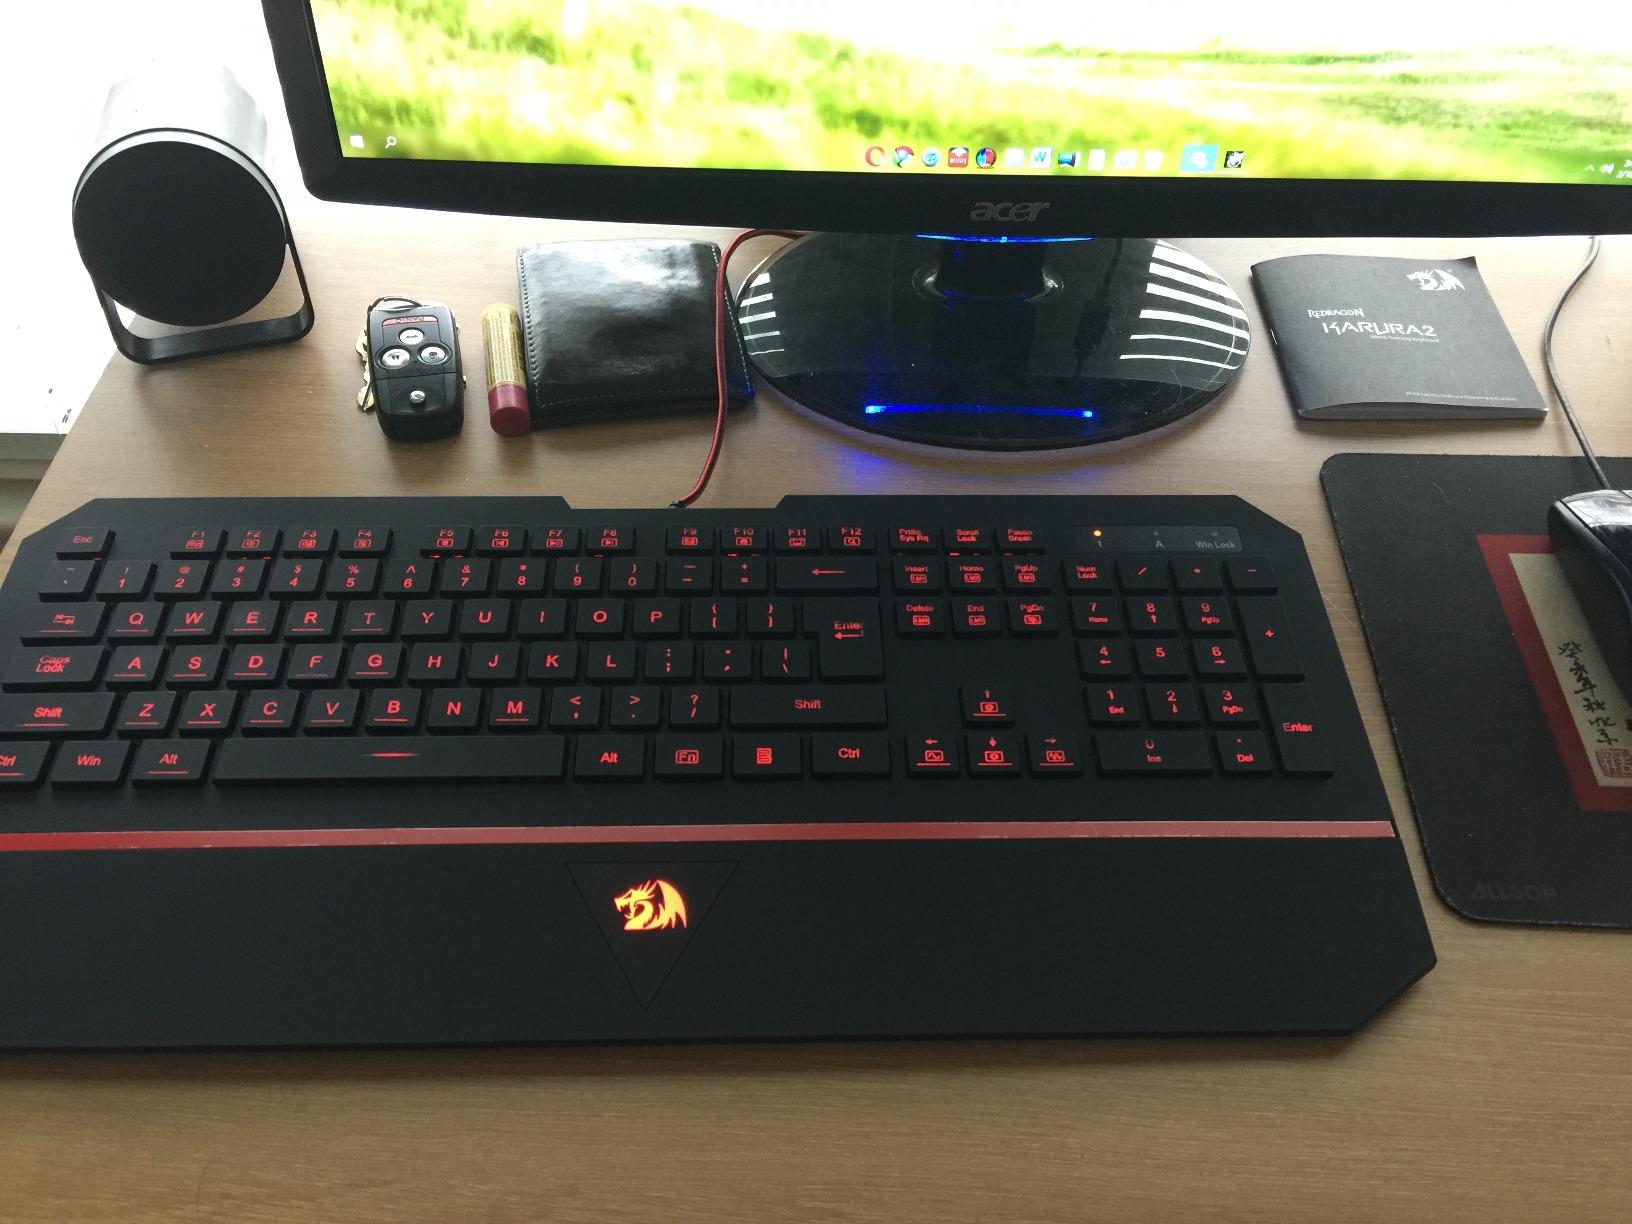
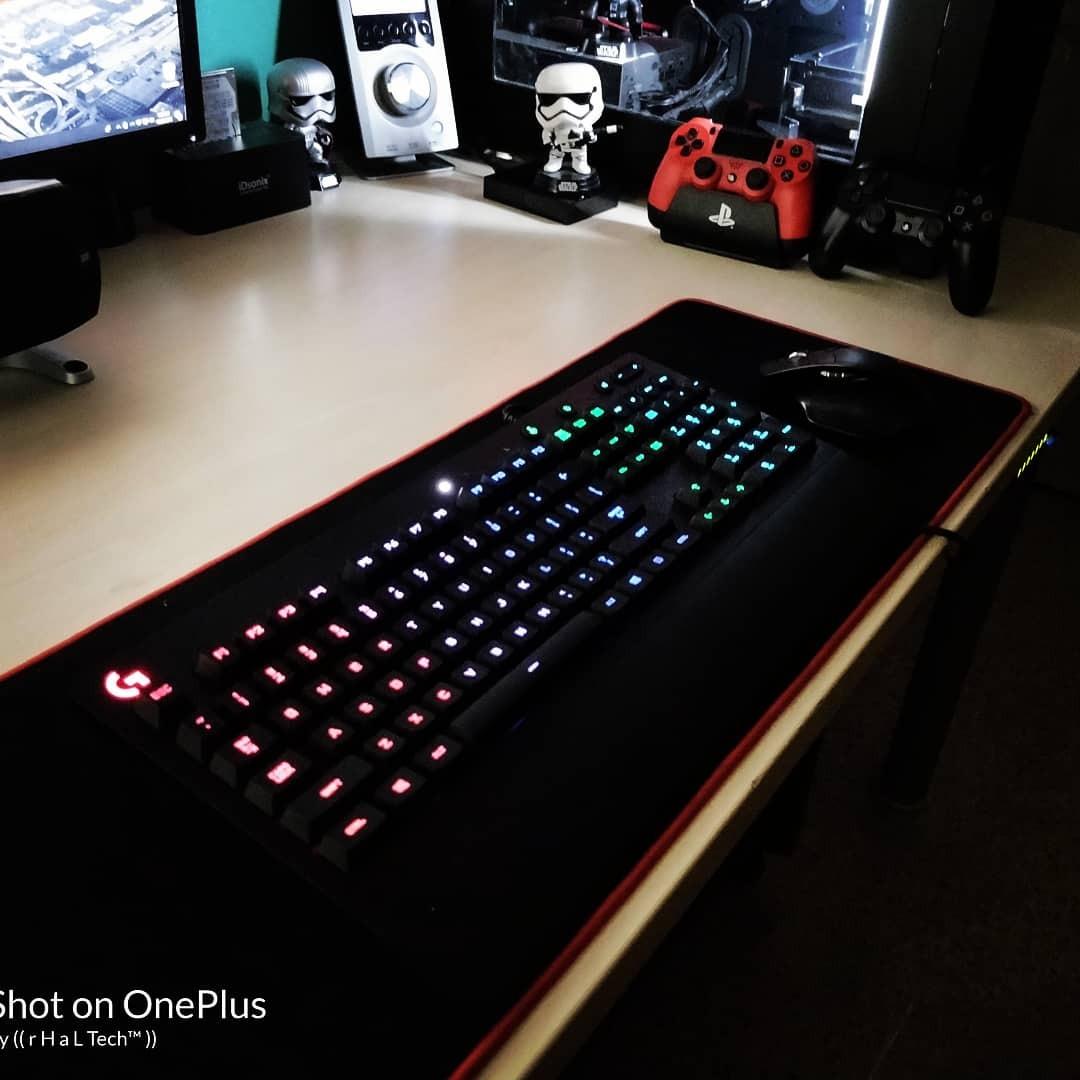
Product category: keyboard
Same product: no